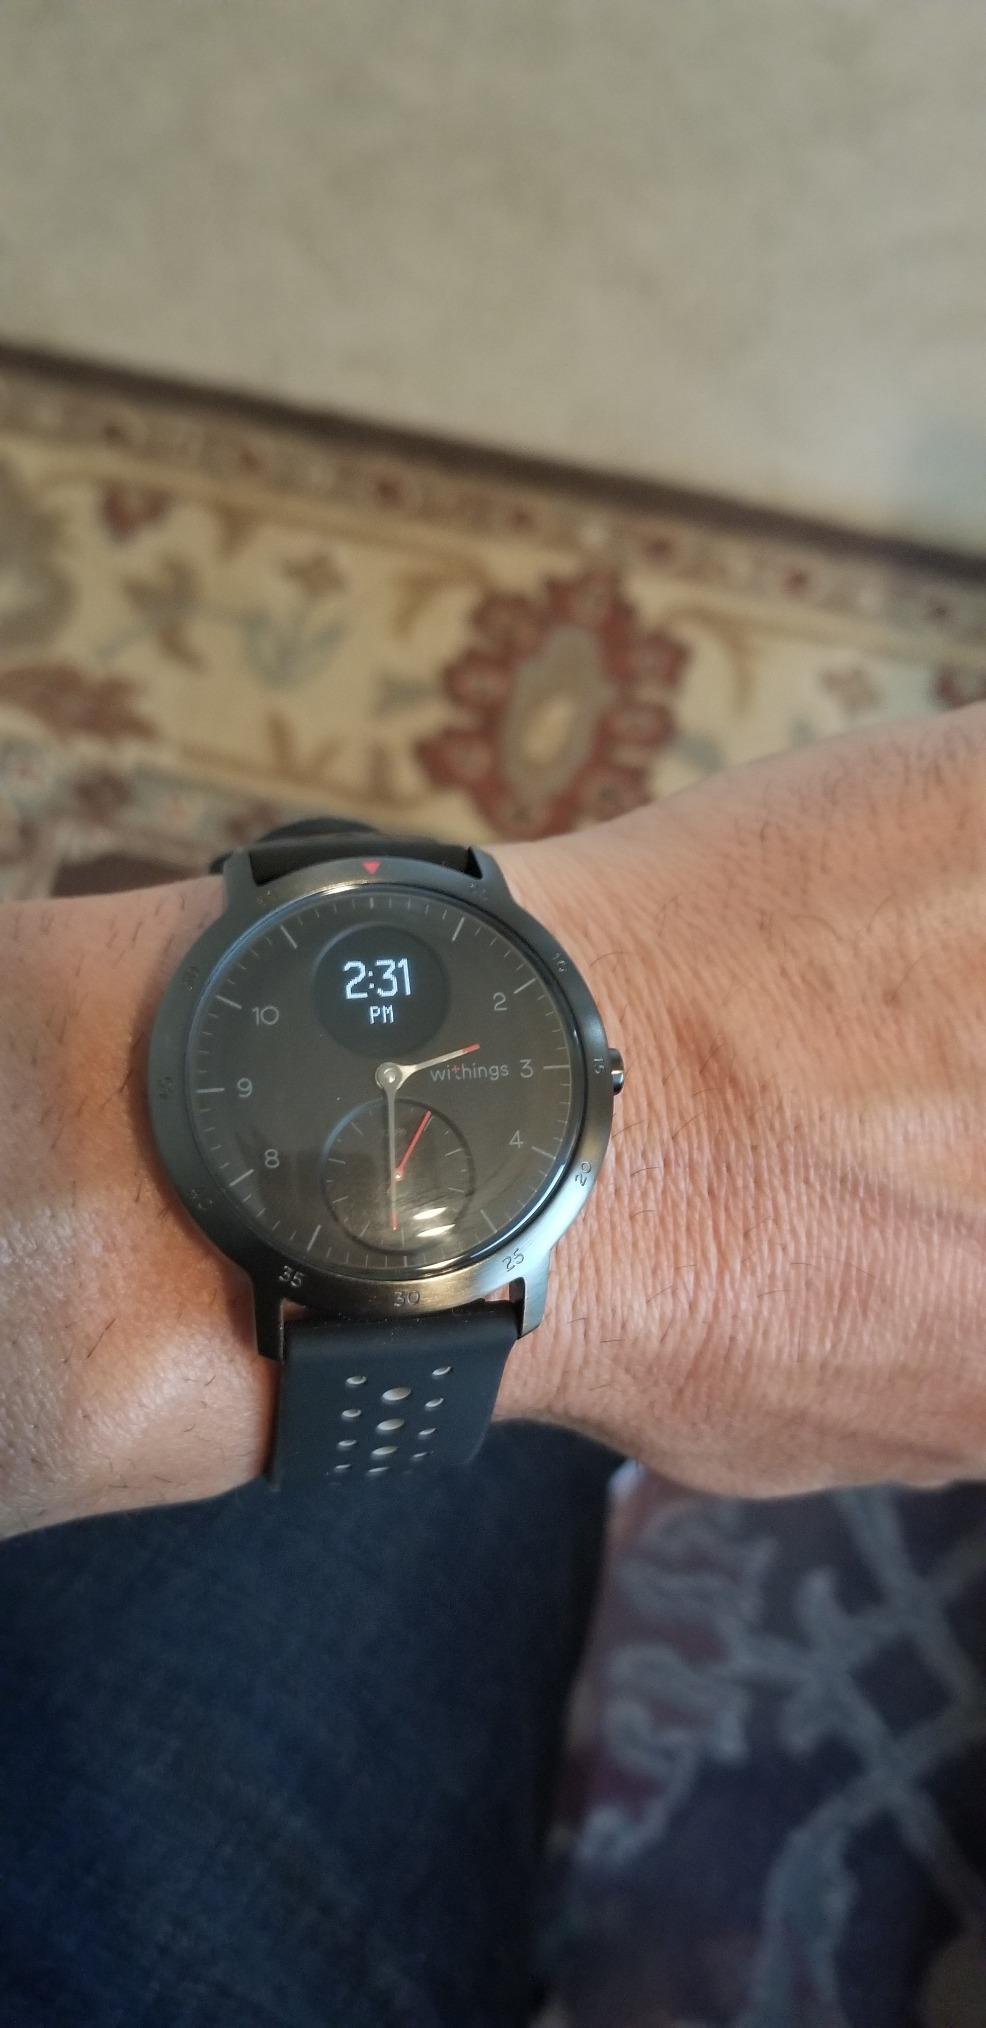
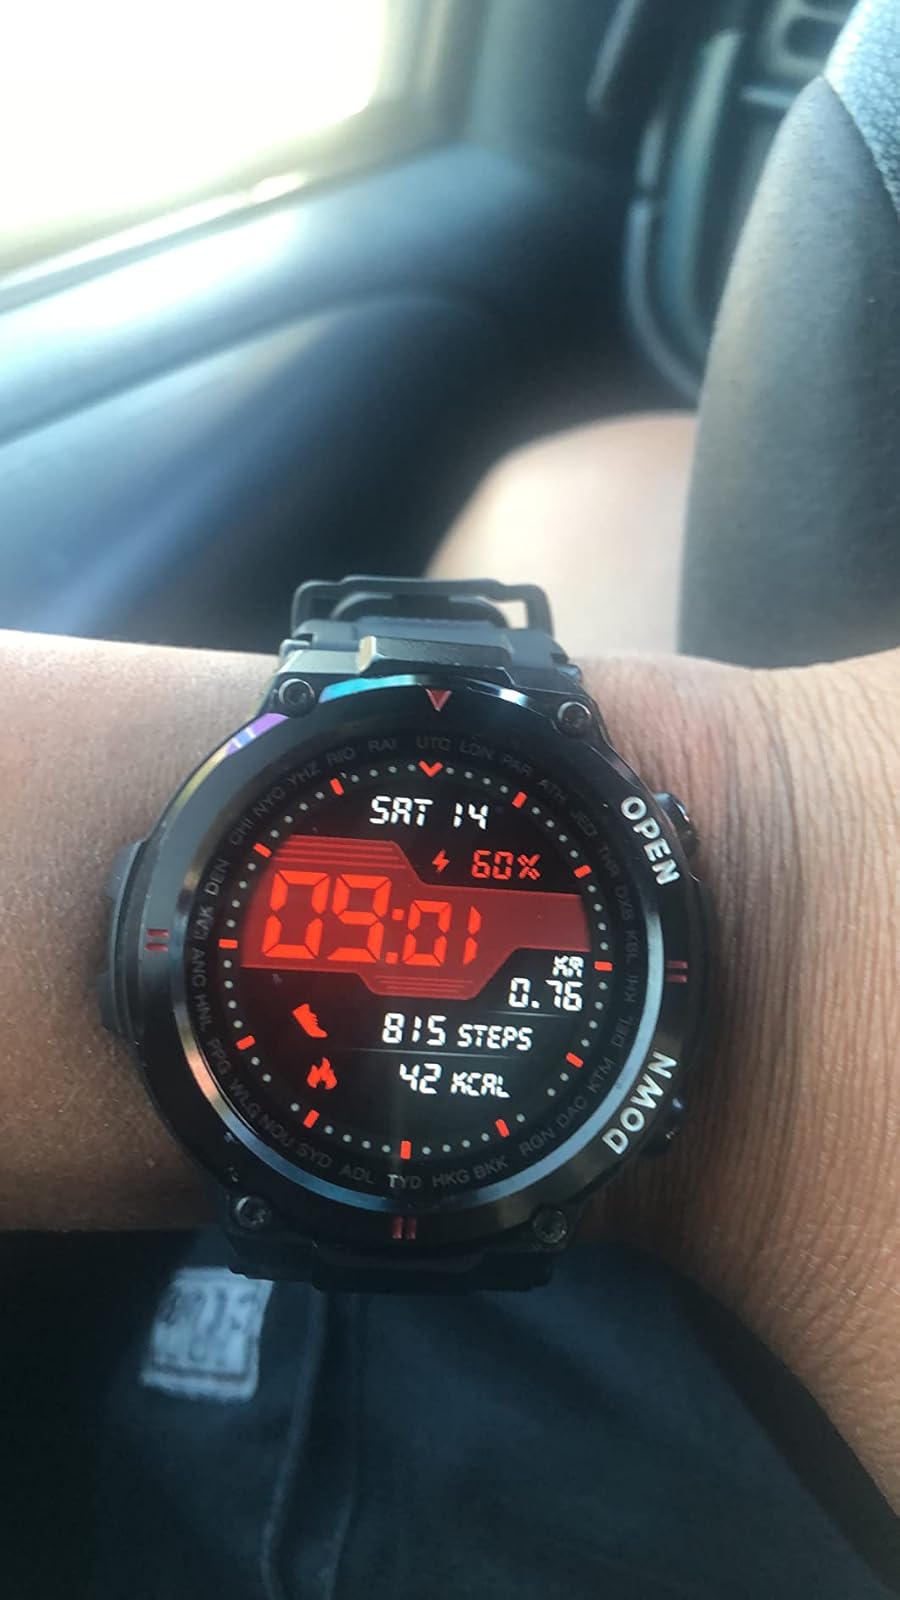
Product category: smartwatch
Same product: no